Douglas Knight

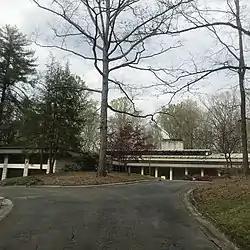
Knight's home, where 450 students marched during the Silent Vigil.

The timing of the Allen Building takeover coincided perfectly with a week-long campus event known as Black Week. In the Black Week of 1969, Duke University's own African-American paper, the "Harambee", made its debut, featuring many incendiary articles on the standing of the Black students at Duke. The debut was spurred by the administration's sham "involvement" in the activities of Black Week. Neither President Knight nor his staff appeared at events celebrating African-American culture and diversity. In a statement of purpose by the editorial board of the "Harambee", the paper's message as well as the message behind Chuck Hopkins's abstract letter was summarized: "Blacks believe that the blatant racism, subtle bigotry, dehumanizing effects of shallow liberalism, and the belief that a white "superior" culture is liberating the minds of Black people, generated our present mentality. Moving from this point, Blacks believe that if the university community recognizes their acts of indignation and the students' frustrations, we can solve the problem."